Cairn Mon Earn

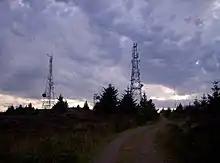
Telecommunication masts on Cairn Mon Earn

Cairn Mon Earn (OS: Cairn-mon-earn) lies within the Durris Forest, in the Mounth region of the Grampian Mountains. It forms the backdrop to Netherley and is visible from coastal hills such as Kempstone Hill and Megray Hill.